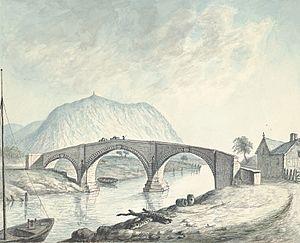
John Ingleby, né en 1749 et mort en 1808, est un peintre britannique d'origine galloise dont la spécialité était la peinture de petite dimension, notamment de paysages.